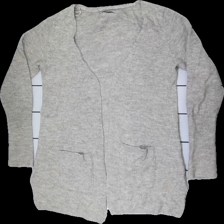
View: front
Type: Cardigan
Category: Ladies
Brand: Not in the list
Brand text on label: MyHaly's
Colors: Beige
Material: 80% acrylic, 20% nylon
Cut: Regular
Size: L
Season: All
Price range: <50
Recommended usage: Export